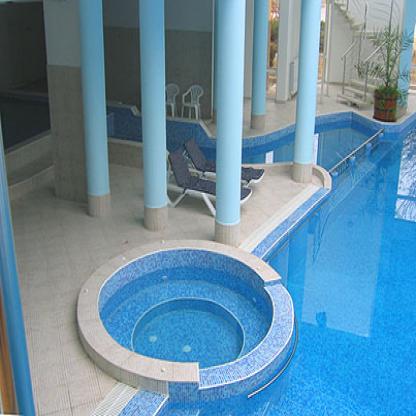
Scene: Indoor